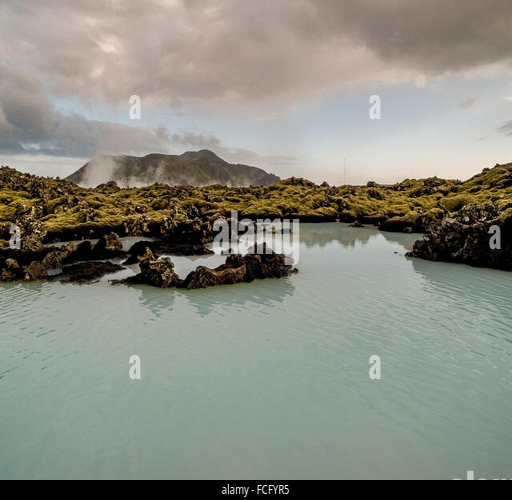
silica rich blue green water in a lava rock green mossy field